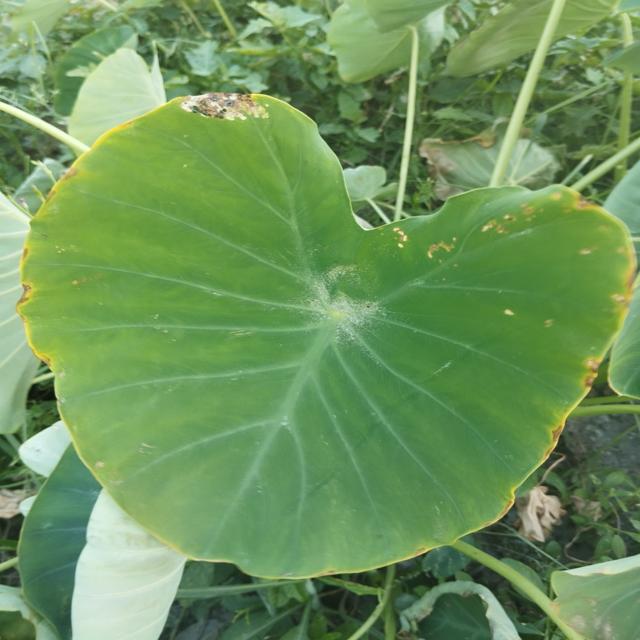
Label: Early_Blight